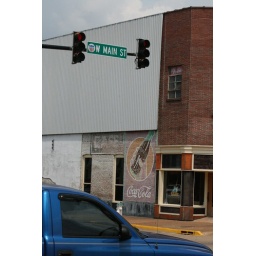
stopped in Tupelo on the road trip-w main street